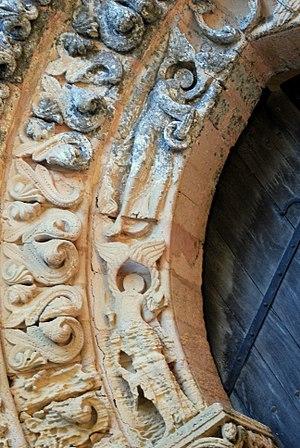
Blasimon église St Nicolas Voussure
L'abbaye Saint-Maurice est une ancienne abbaye catholique située sur la commune de Blasimon, dans le département de la Gironde et la région naturelle de l'Entre-deux-Mers, en France.